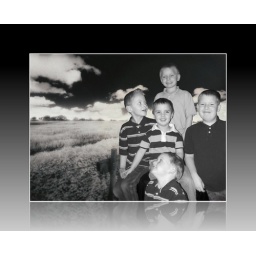
5 boys in bw with fence and field copy